Carl Reinhold Sahlberg

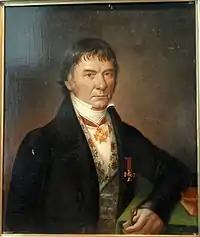
Carl Reinhold Sahlberg. Portrait by Johan Erik Lindh in 1839

Carl Reinhold Sahlberg (January 22, 1779, Eura – October 18, 1860, Yläne) was a Finnish naturalist, primarily an entomologist specializing in beetles. He was the father of entomologist Reinhold Ferdinand Sahlberg (1811–1874), grandfather of entomologist Johan Reinhold Sahlberg (1845–1920), and great grandfather of Uunio Saalas (1882–1969).